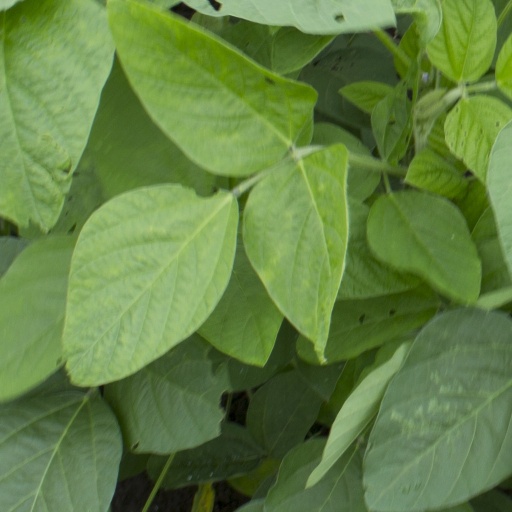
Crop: soybean